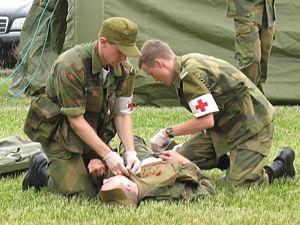
Aide-soignant militaire désigne un métier dans lequel des militaires sont entrainés à fournir les premiers secours et soins sur un champ de bataille. Ils doivent également fournir des soins médicaux en l'absence d'un médecin. Ces aides-soignants partent habituellement avec les troupes de combat. En 1864, seize États européens adoptent la première convention de Genève pour sauver des vies, pour minimiser la souffrance du personnel militaire blessé ou malade et pour protéger le personnel médical dans l'ordre de fournir les premiers secours.